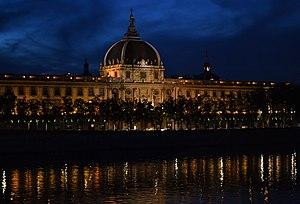
Hôtel-Dieu de Lyon, présentant les eaux fraîches du Rhône avec son ombre scintillante This building is indexed in the Base Mérimée, a database of architectural heritage maintained by the French Ministry of Culture,